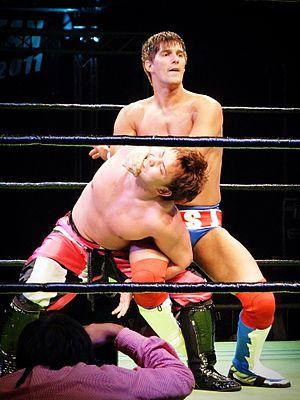
Zack Sabre, Jr. est un catcheur britannique. Il est principalement connu pour avoir travaillé sur le circuit indépendant en Europe à la NWA UK Hammerlock et à la Westside Xtreme Wrestling ainsi qu'en Amérique du Nord à l'Evolve Wrestling et à la Pro Wrestling Guerrilla et travaille actuellement au Japon à la New Japan Pro Wrestling et a travaillé a la